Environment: real
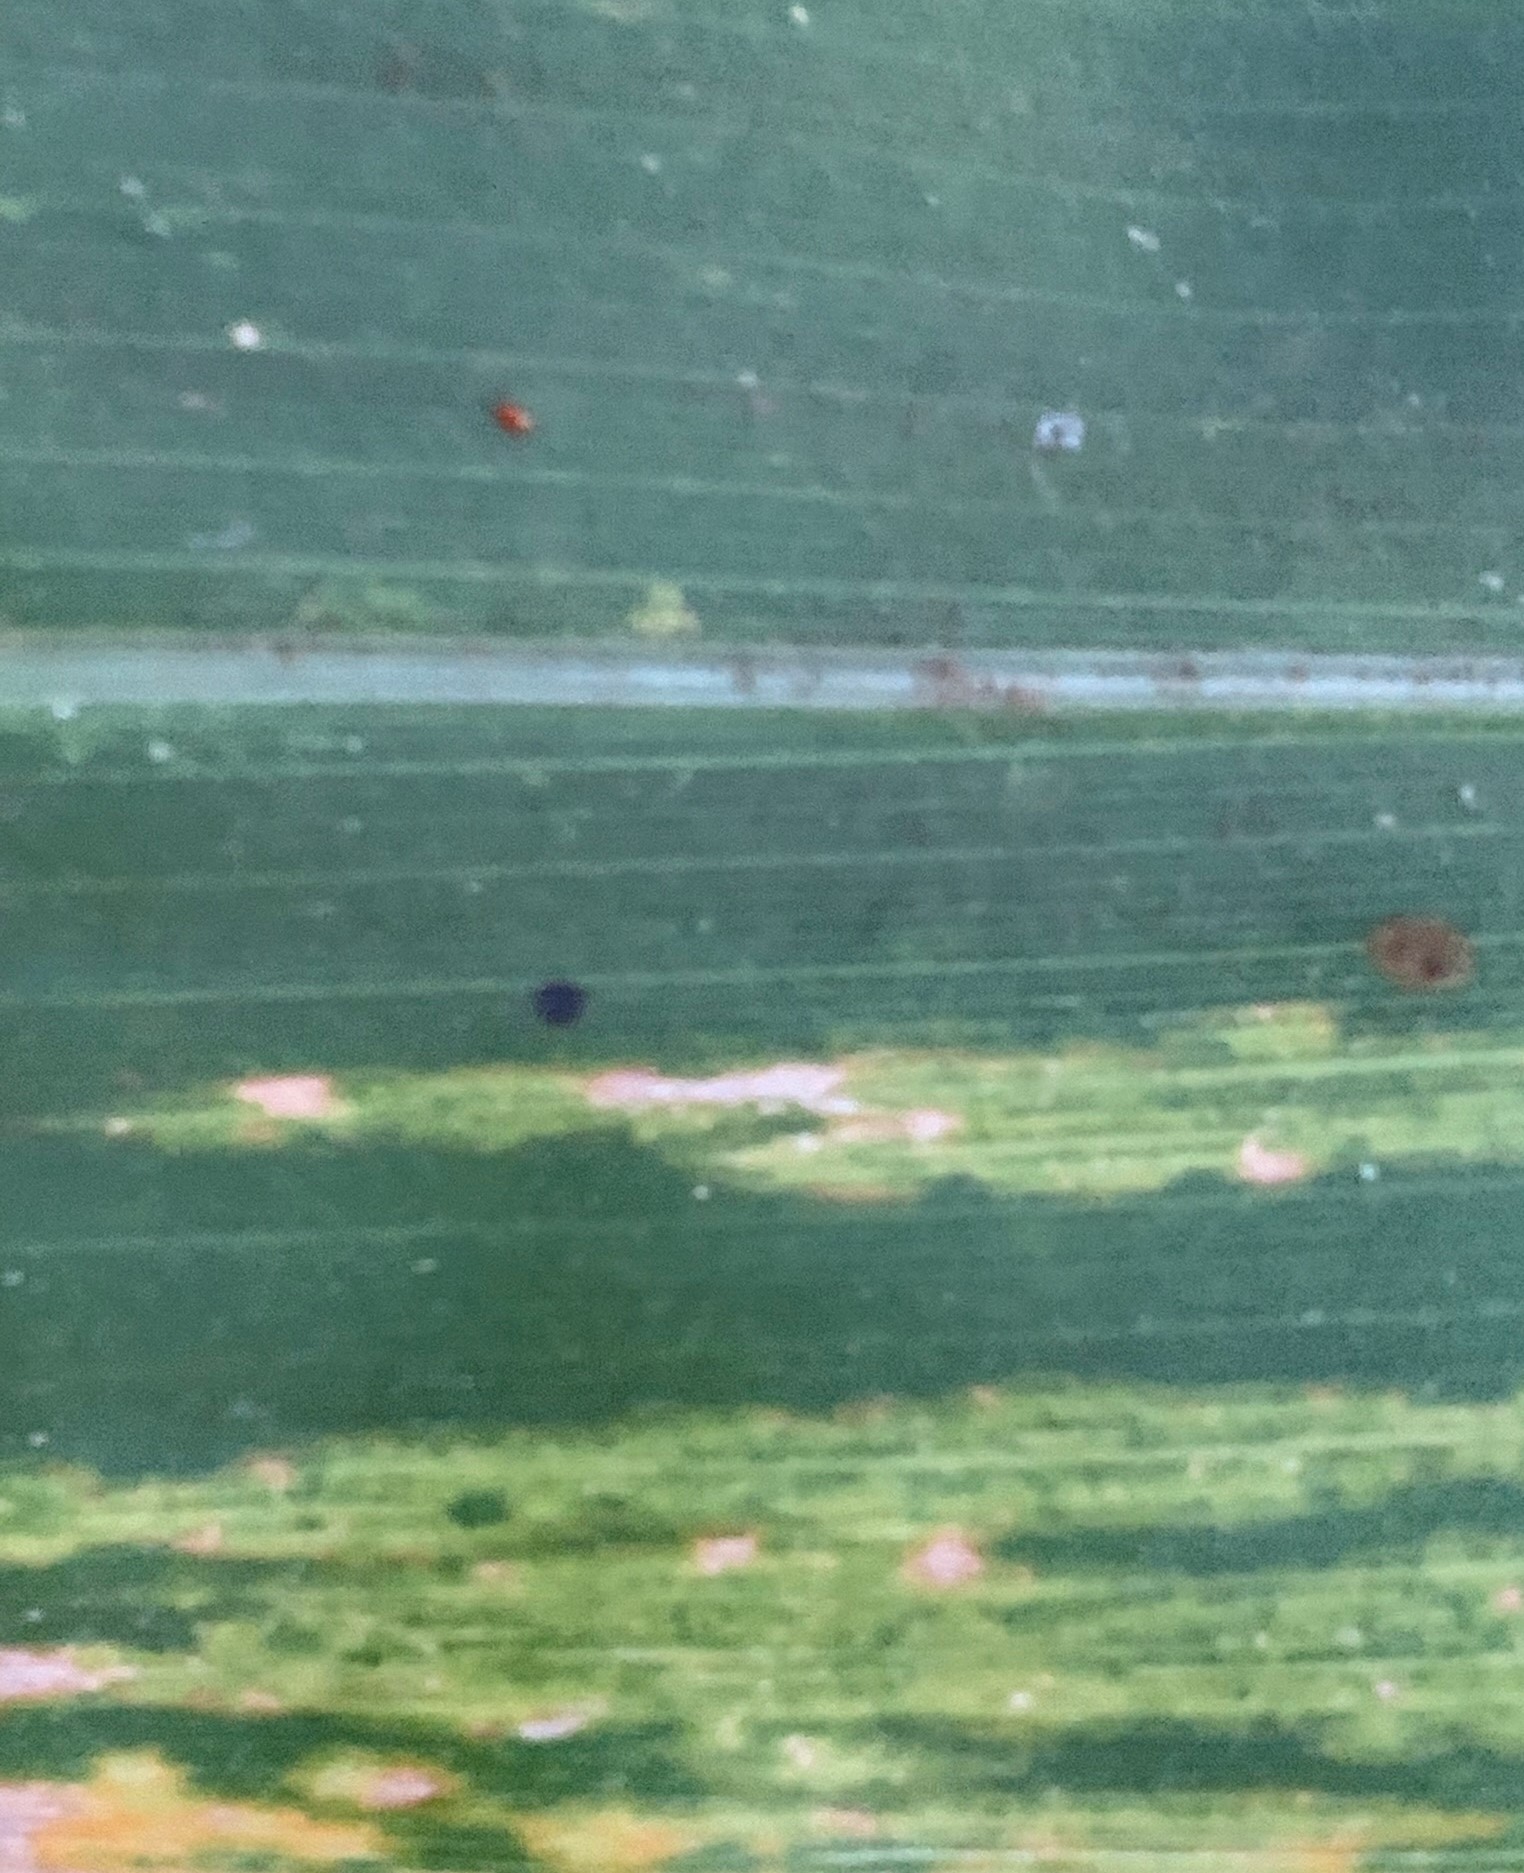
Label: lethal_necrosis